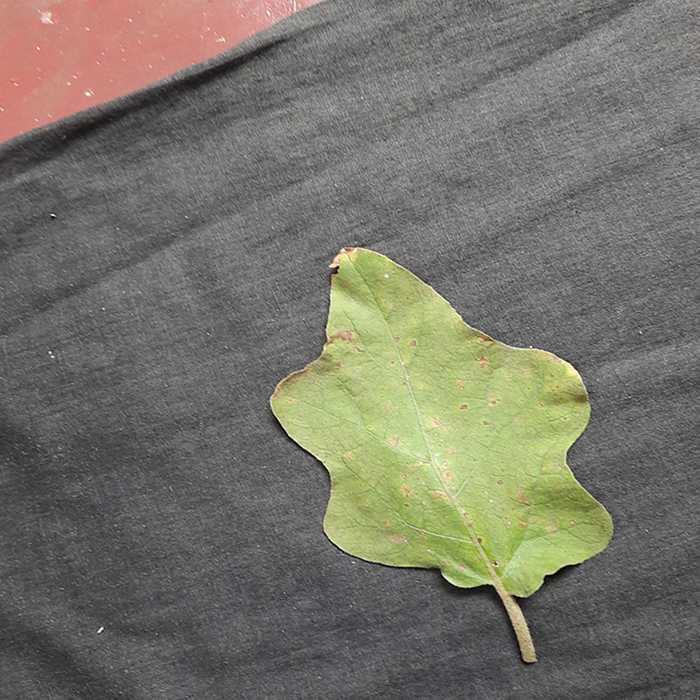
Plant: Eggplant
Label: Eggplant Cercopora leaf spot